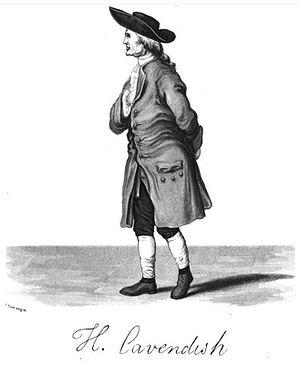
Peterhouse est le plus ancien des 31 collèges de l'université de Cambridge au Royaume-Uni. Il est aussi le plus petit des collèges. Il est le cinquième plus riche. Peterhouse est le seul collège de l'université dont le nom ne comprend pas le mot College ou Hall.
Henry Cavendish, né le 10 octobre 1731 à Nice et mort le 24 février 1810 à Londres, est un physicien et chimiste britannique. Il est notamment célèbre pour ses travaux sur la mesure de la constante de gravitation.
La rue Cavendish est une voie du 19ᵉ arrondissement de Paris, en France.